Vuillermin (grape)

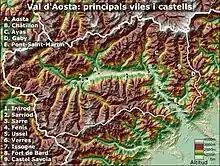
The Aosta Valley, where Vuillermin likely originated.

In 1838, Italian ampelographer Lorenzo Gatta documented the wine grapes growing in the Aosta Valley of which he included a grape known as Spron (or Eperon). In 1999, ampelographer Giulio Moriondo noted the similarities in the description of the Spron/Eperon grape and Vuillermin and speculated that the two grapes may be the same variety.